Cordwalles Preparatory School

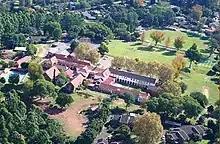
Cordwalles

Cordwalles is a boys preparatory school, which educates boys from Grade RR (boys turning 5) to Grade 7 (boys turning 13).